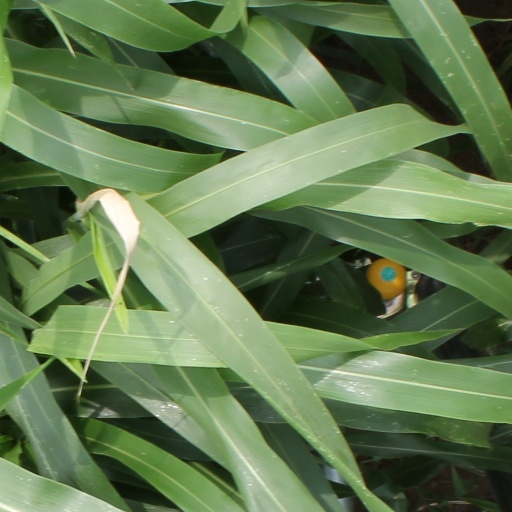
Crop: sorghum